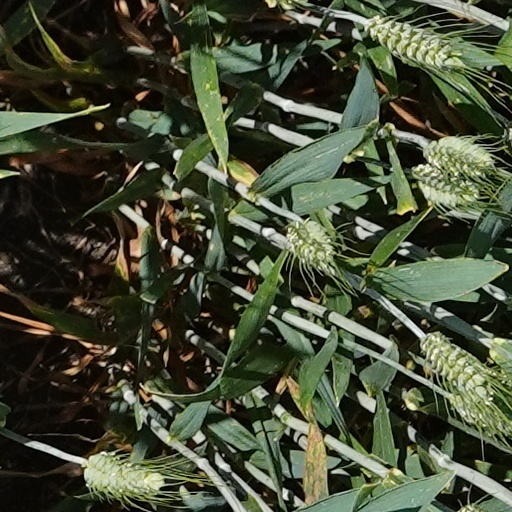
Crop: wheat